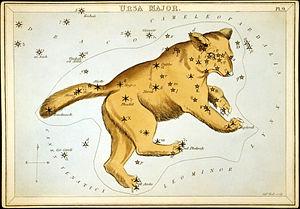
La Grande Ourse. Carte astronomique. Gravure coloriée à la main. Türkçe: Büyük Ayı takımyıldızı 1825 yılında kitap çizimi. Elle renklendirilmiş.
Une constellation est un « groupe d'étoiles voisines sur la sphère céleste, présentant une figure conventionnelle déterminée, à laquelle on a donné un nom particulier »; c'est aussi une « région du ciel conventionnellement délimitée qui inclut ce groupe d'étoiles ».